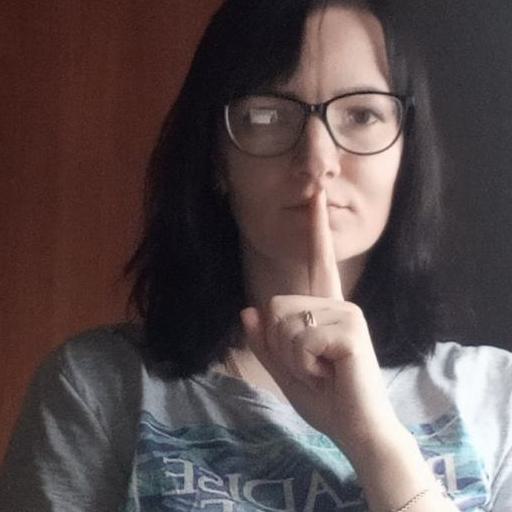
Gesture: mute